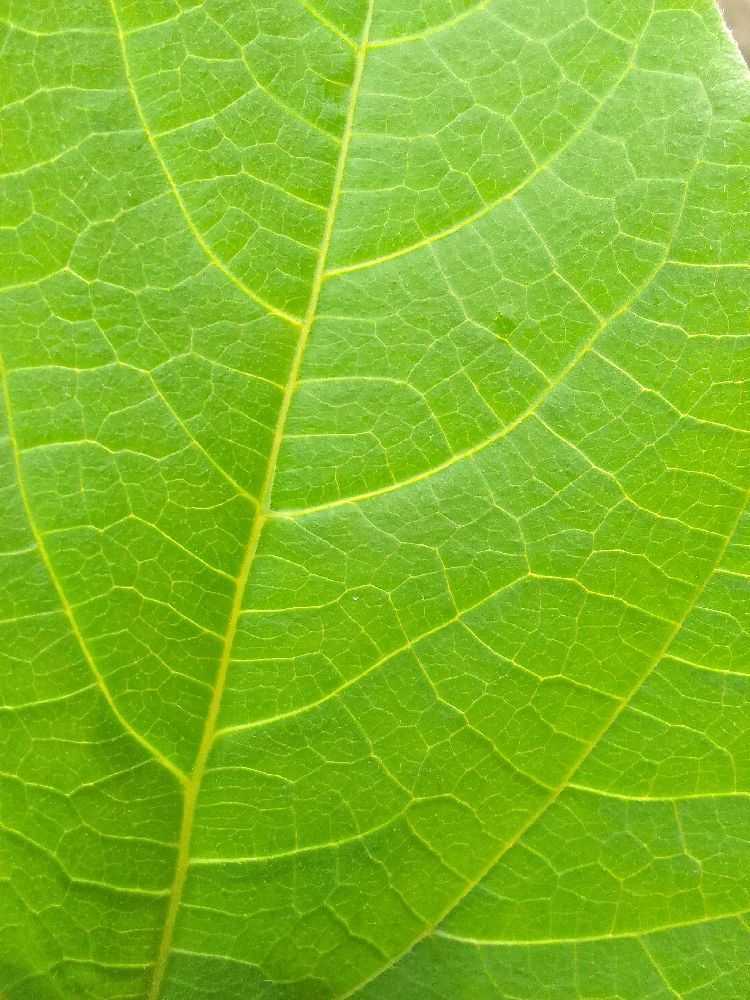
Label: healthy